Operation Frankish

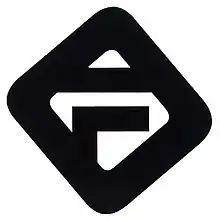
Operation Frankish

Operation Frankish: Cage The Monsters, founded in May 2016, is a small but growing operation based in the U.K. They are a pro-active animal welfare & rights pressure group, working within the law, seeking imprisonment for convicted animal abusers in the U.K. They have four principle aims which are to: